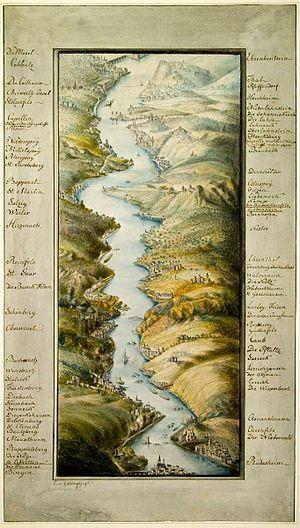
La Vallée du Rhin de Bingen à Coblence
Le historisches museum frankfurt situé à Francfort-sur-le-Main, en Allemagne, a été fondé en 1878. Il rassemble des objets culturels et historiques en relation avec l'histoire de Francfort et de l'Allemagne. Il a été déplacé au Saalhof en 1955, et une nouvelle extension a ouvert en 1972. Cette extension est elle-même en cours de replacement par un nouveau bâtiment d'exhibition moderne, et un petit bâtiment administratif. L'achèvement de l'ensemble est attendu pour 2017.
Susanna Maria Rebecca Elisabeth von Adlerflycht, née von Riese le 23 septembre 1775 et morte le 15 mars 1846, est une artiste peintre allemande, inventeur du concept de panorama du Rhin.